Mark Johnston (racehorse trainer)

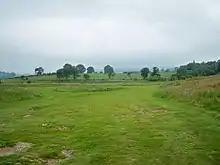
Middleham Lower Moor, near where Johnston trains

Mark Johnston (born 10 October 1959) is a Scottish racehorse trainer based in Middleham, North Yorkshire, England.